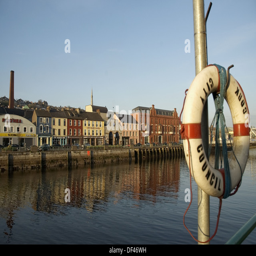
city on the banks of person .